Question: Please indicate a possible affordance area of baseball bat that can be used for hitting
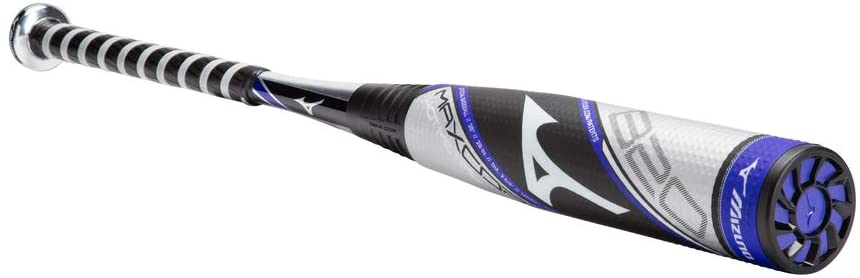
Answer: [355.5, 92.5, 807.5, 250.5]